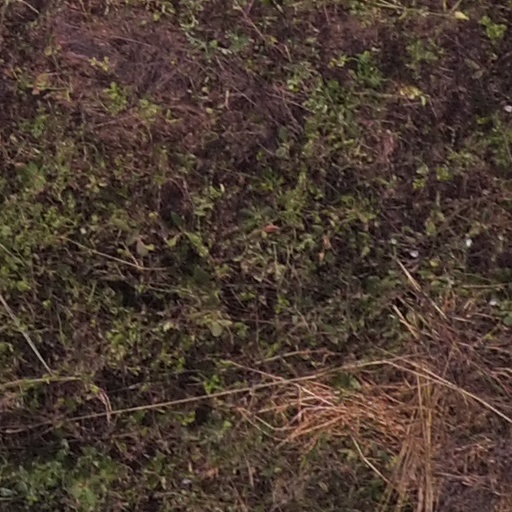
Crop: maize; corn